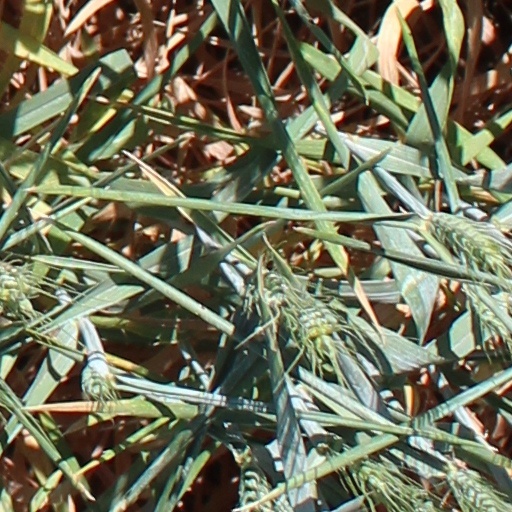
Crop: wheat